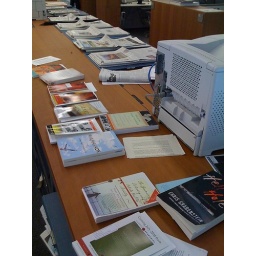
book review section of the New York Times building in Manhattan